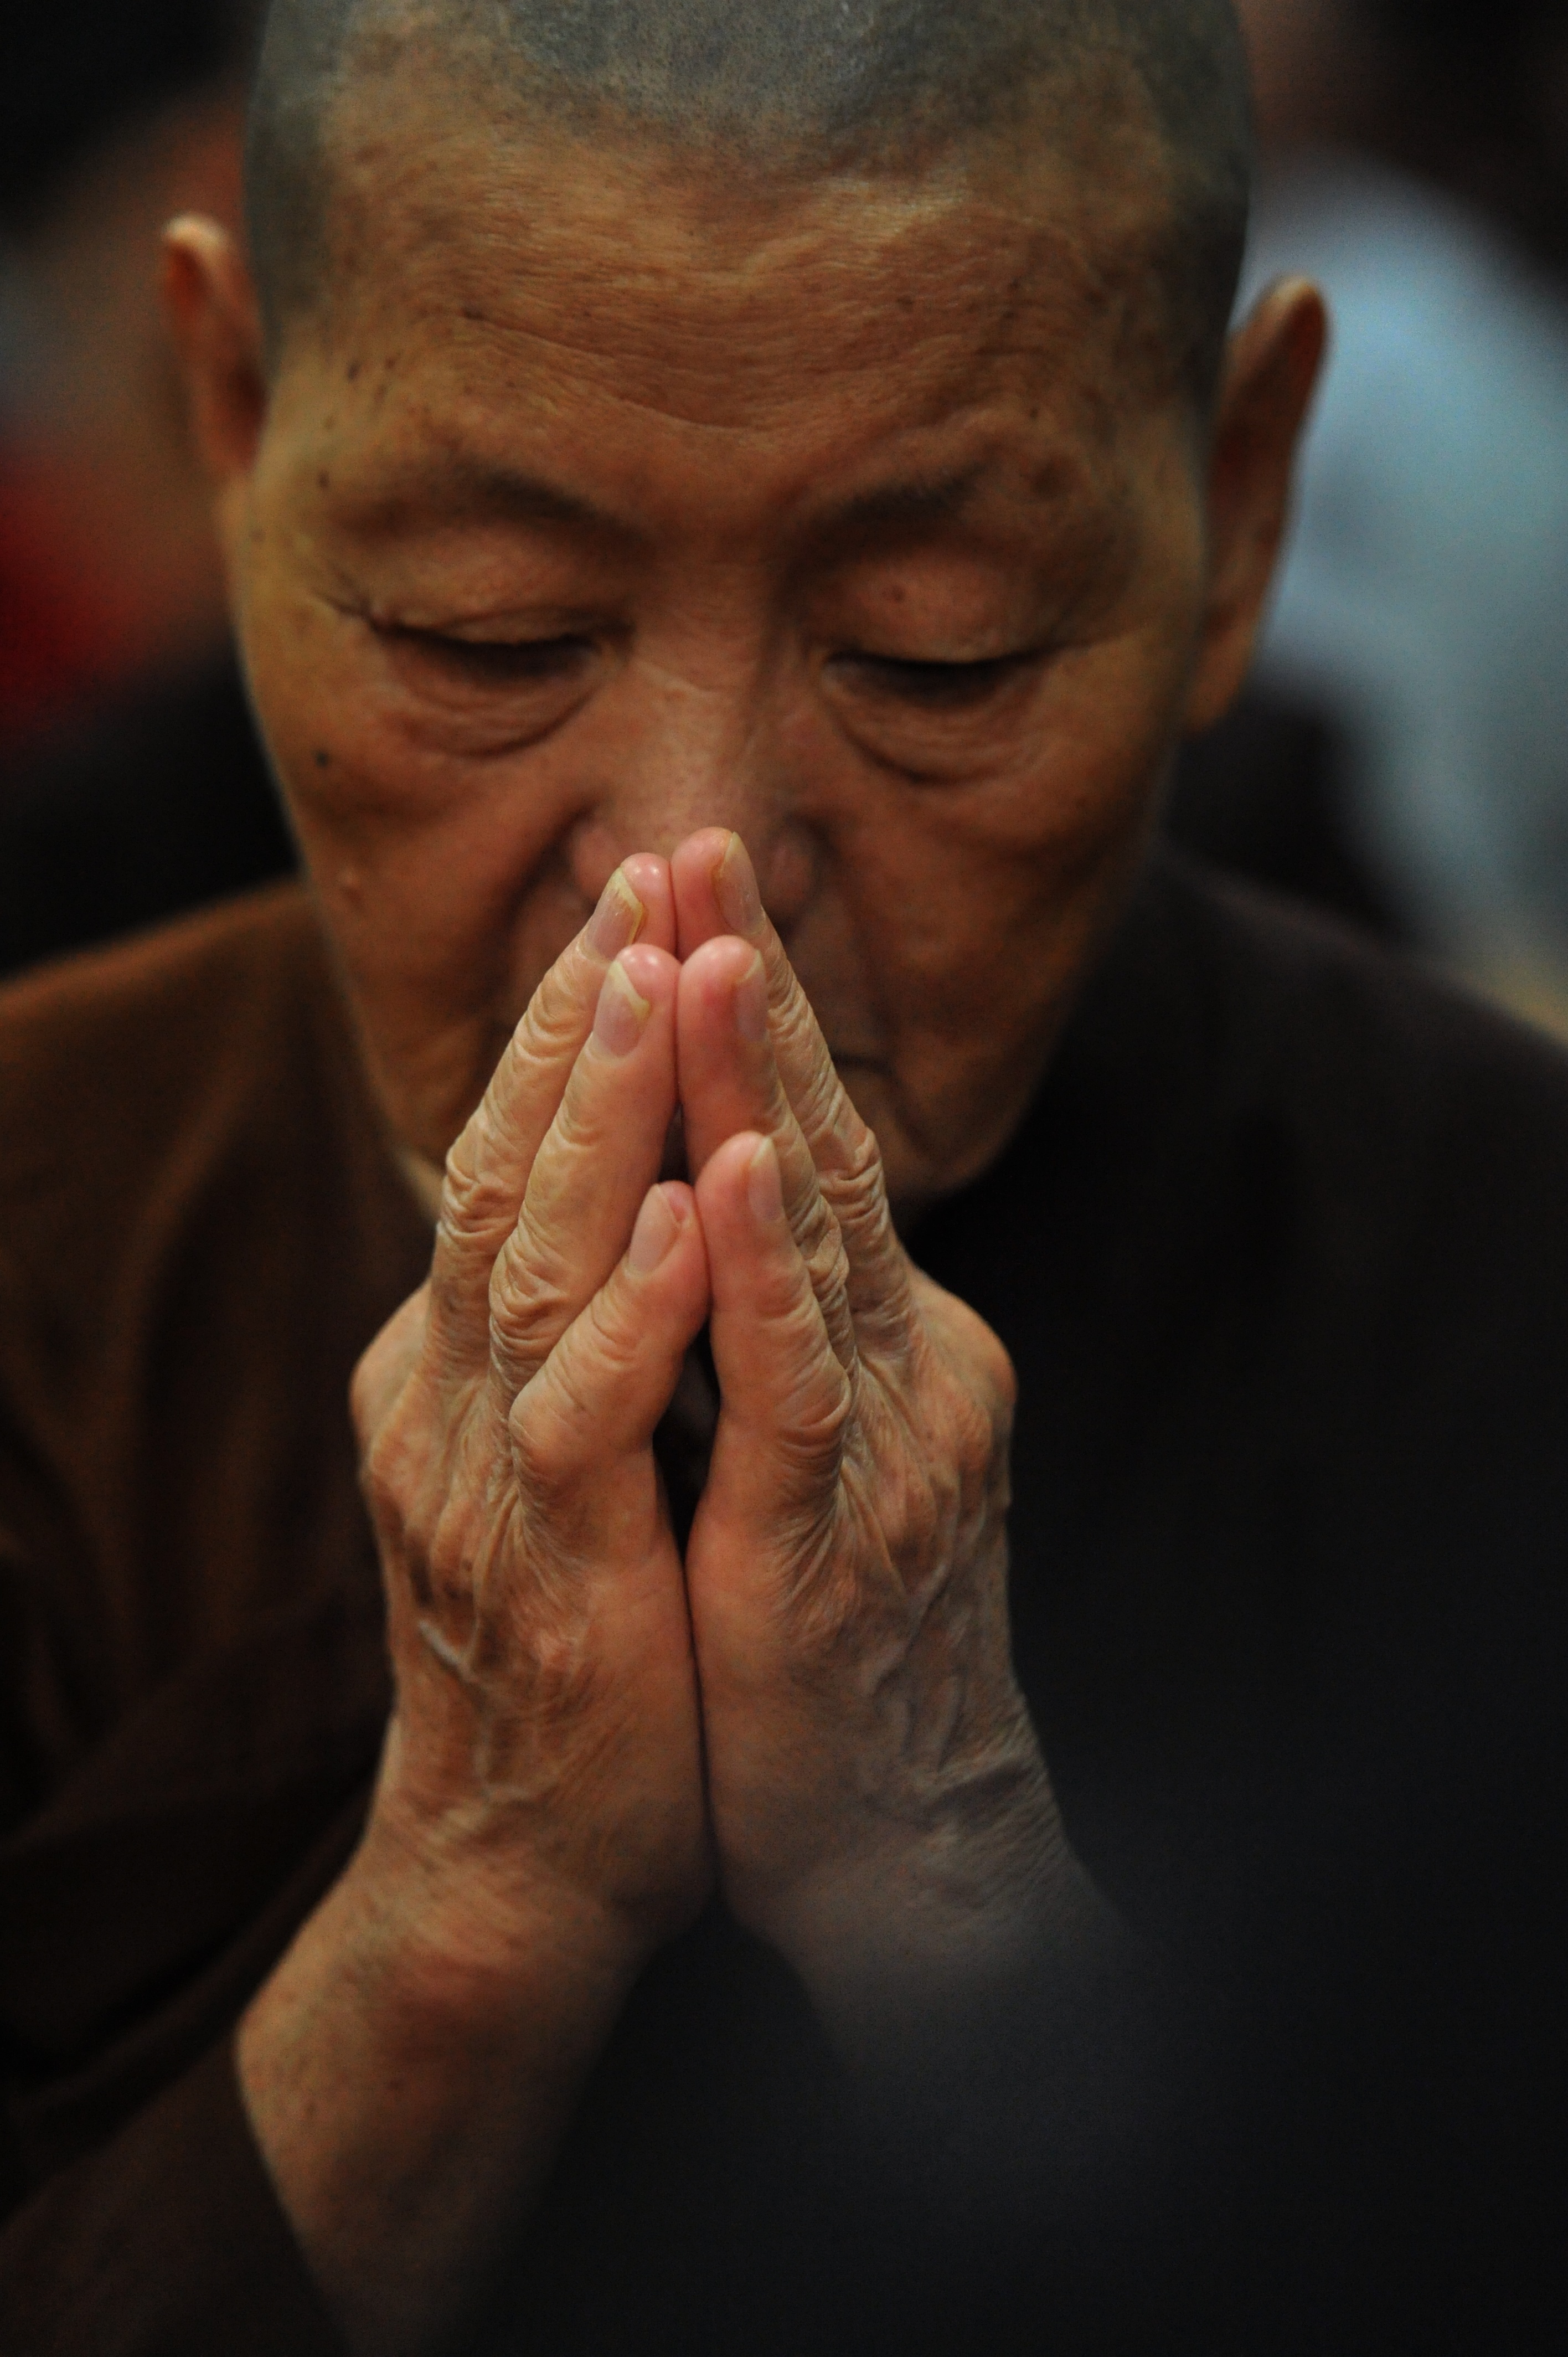
hand, man, person, old, male, portrait, finger, religion, facial expression, spiritual, mouth, close up, nun, face, religious, nose, faith, head, aging, worship, organ, theravada buddhism, aged, spirituality, sense, human action, sayalay, anjali, pay homage, pay respect